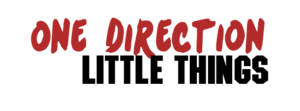
Little Things est une chanson du groupe de boy band One Direction sortie le 11 novembre 2012 sous le label Syco Records. 2ᵉ single extrait de l'album studio Take Me Home, la chanson est écrite par Fiona Bevan et par Ed Sheeran. Little Things est produit par Jake Gosling.